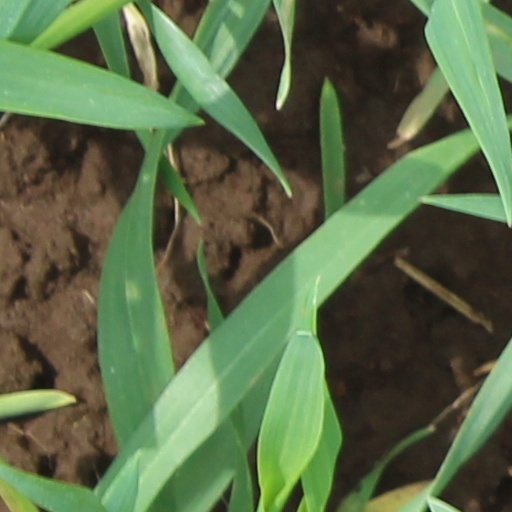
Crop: wheat